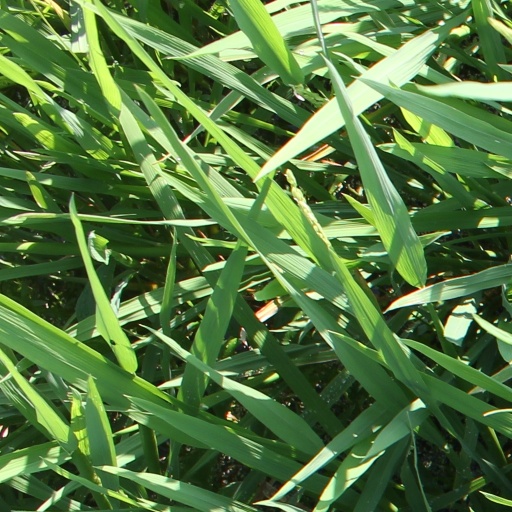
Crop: rice